Dragon Fist

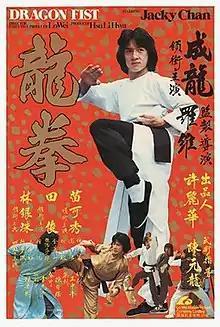
Theatrical poster

Dragon Fist (also known as Dangsang Martial Arts or The Wild Big Boss) is a 1979 Hong Kong martial arts film directed by Lo Wei, who also Hsu Li-hwa. The film stars Jackie Chan, Nora Miao, James Tien, Yen Shi-kwan, Eagle Han-ying, and Wu Wen-sau. The film was released theatrically in Hong Kong on 21 April 1979.